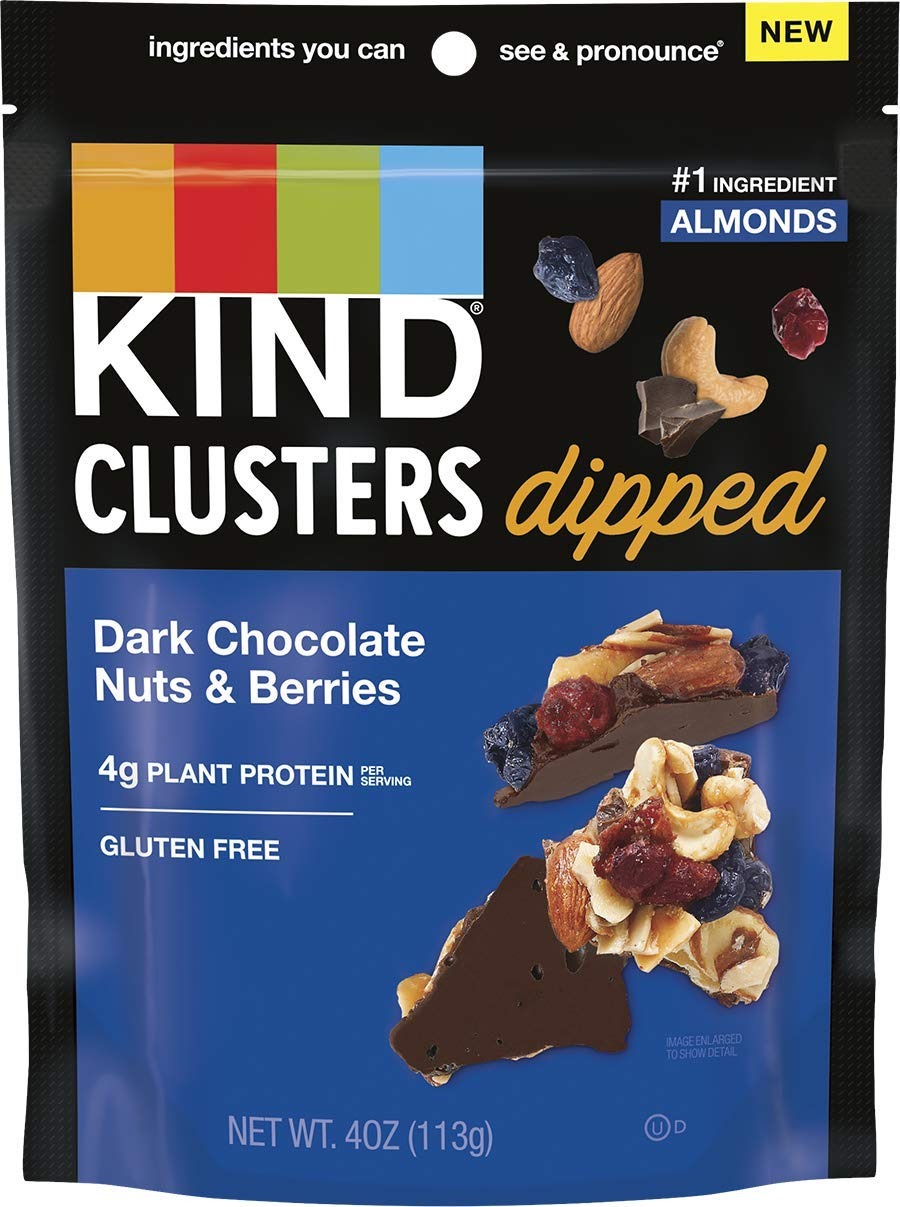
Item Name: KIND Snack Clusters Dipped, Dark Chocolate Nuts & Berries, Gluten Free, 4g Protein, 4 Ounce , 8Count
Bullet Point 1: Contains 8 - 4 oz KIND Snack clusters dipped, dark chocolate nuts and berries
Bullet Point 2: #1 ingredient nuts
Bullet Point 3: 4g of protein
Bullet Point 4: Gluten Free and no genetically modified ingredients
Bullet Point 5: Ingredients you can see and pronounce
Value: 8.0
Unit: Count

Price: 25.54